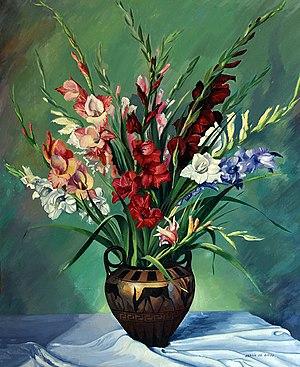
mélange poterie et peinture
Ciboure est une ville de Nouvelle Aquitaine située dans les Pyrénées Atlantiques. Une poterie y a été active de 1919 à 1995.